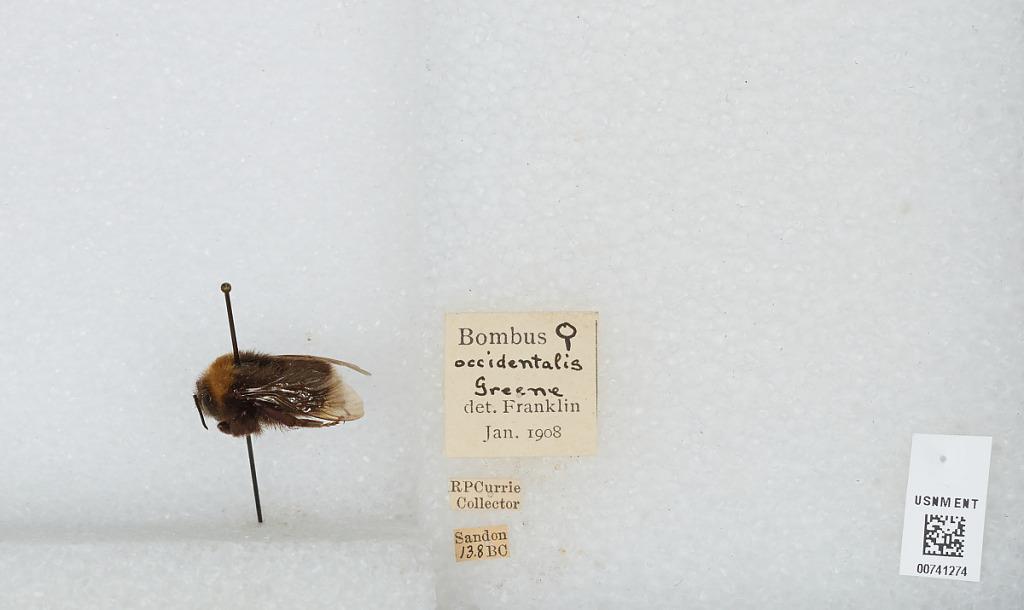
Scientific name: Bombus (Bombus) occidentalis Greene
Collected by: R. Currie
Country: Canada
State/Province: British Columbia
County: Kootenay
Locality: Sandon
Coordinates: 49.9756, -117.227
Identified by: Franklin